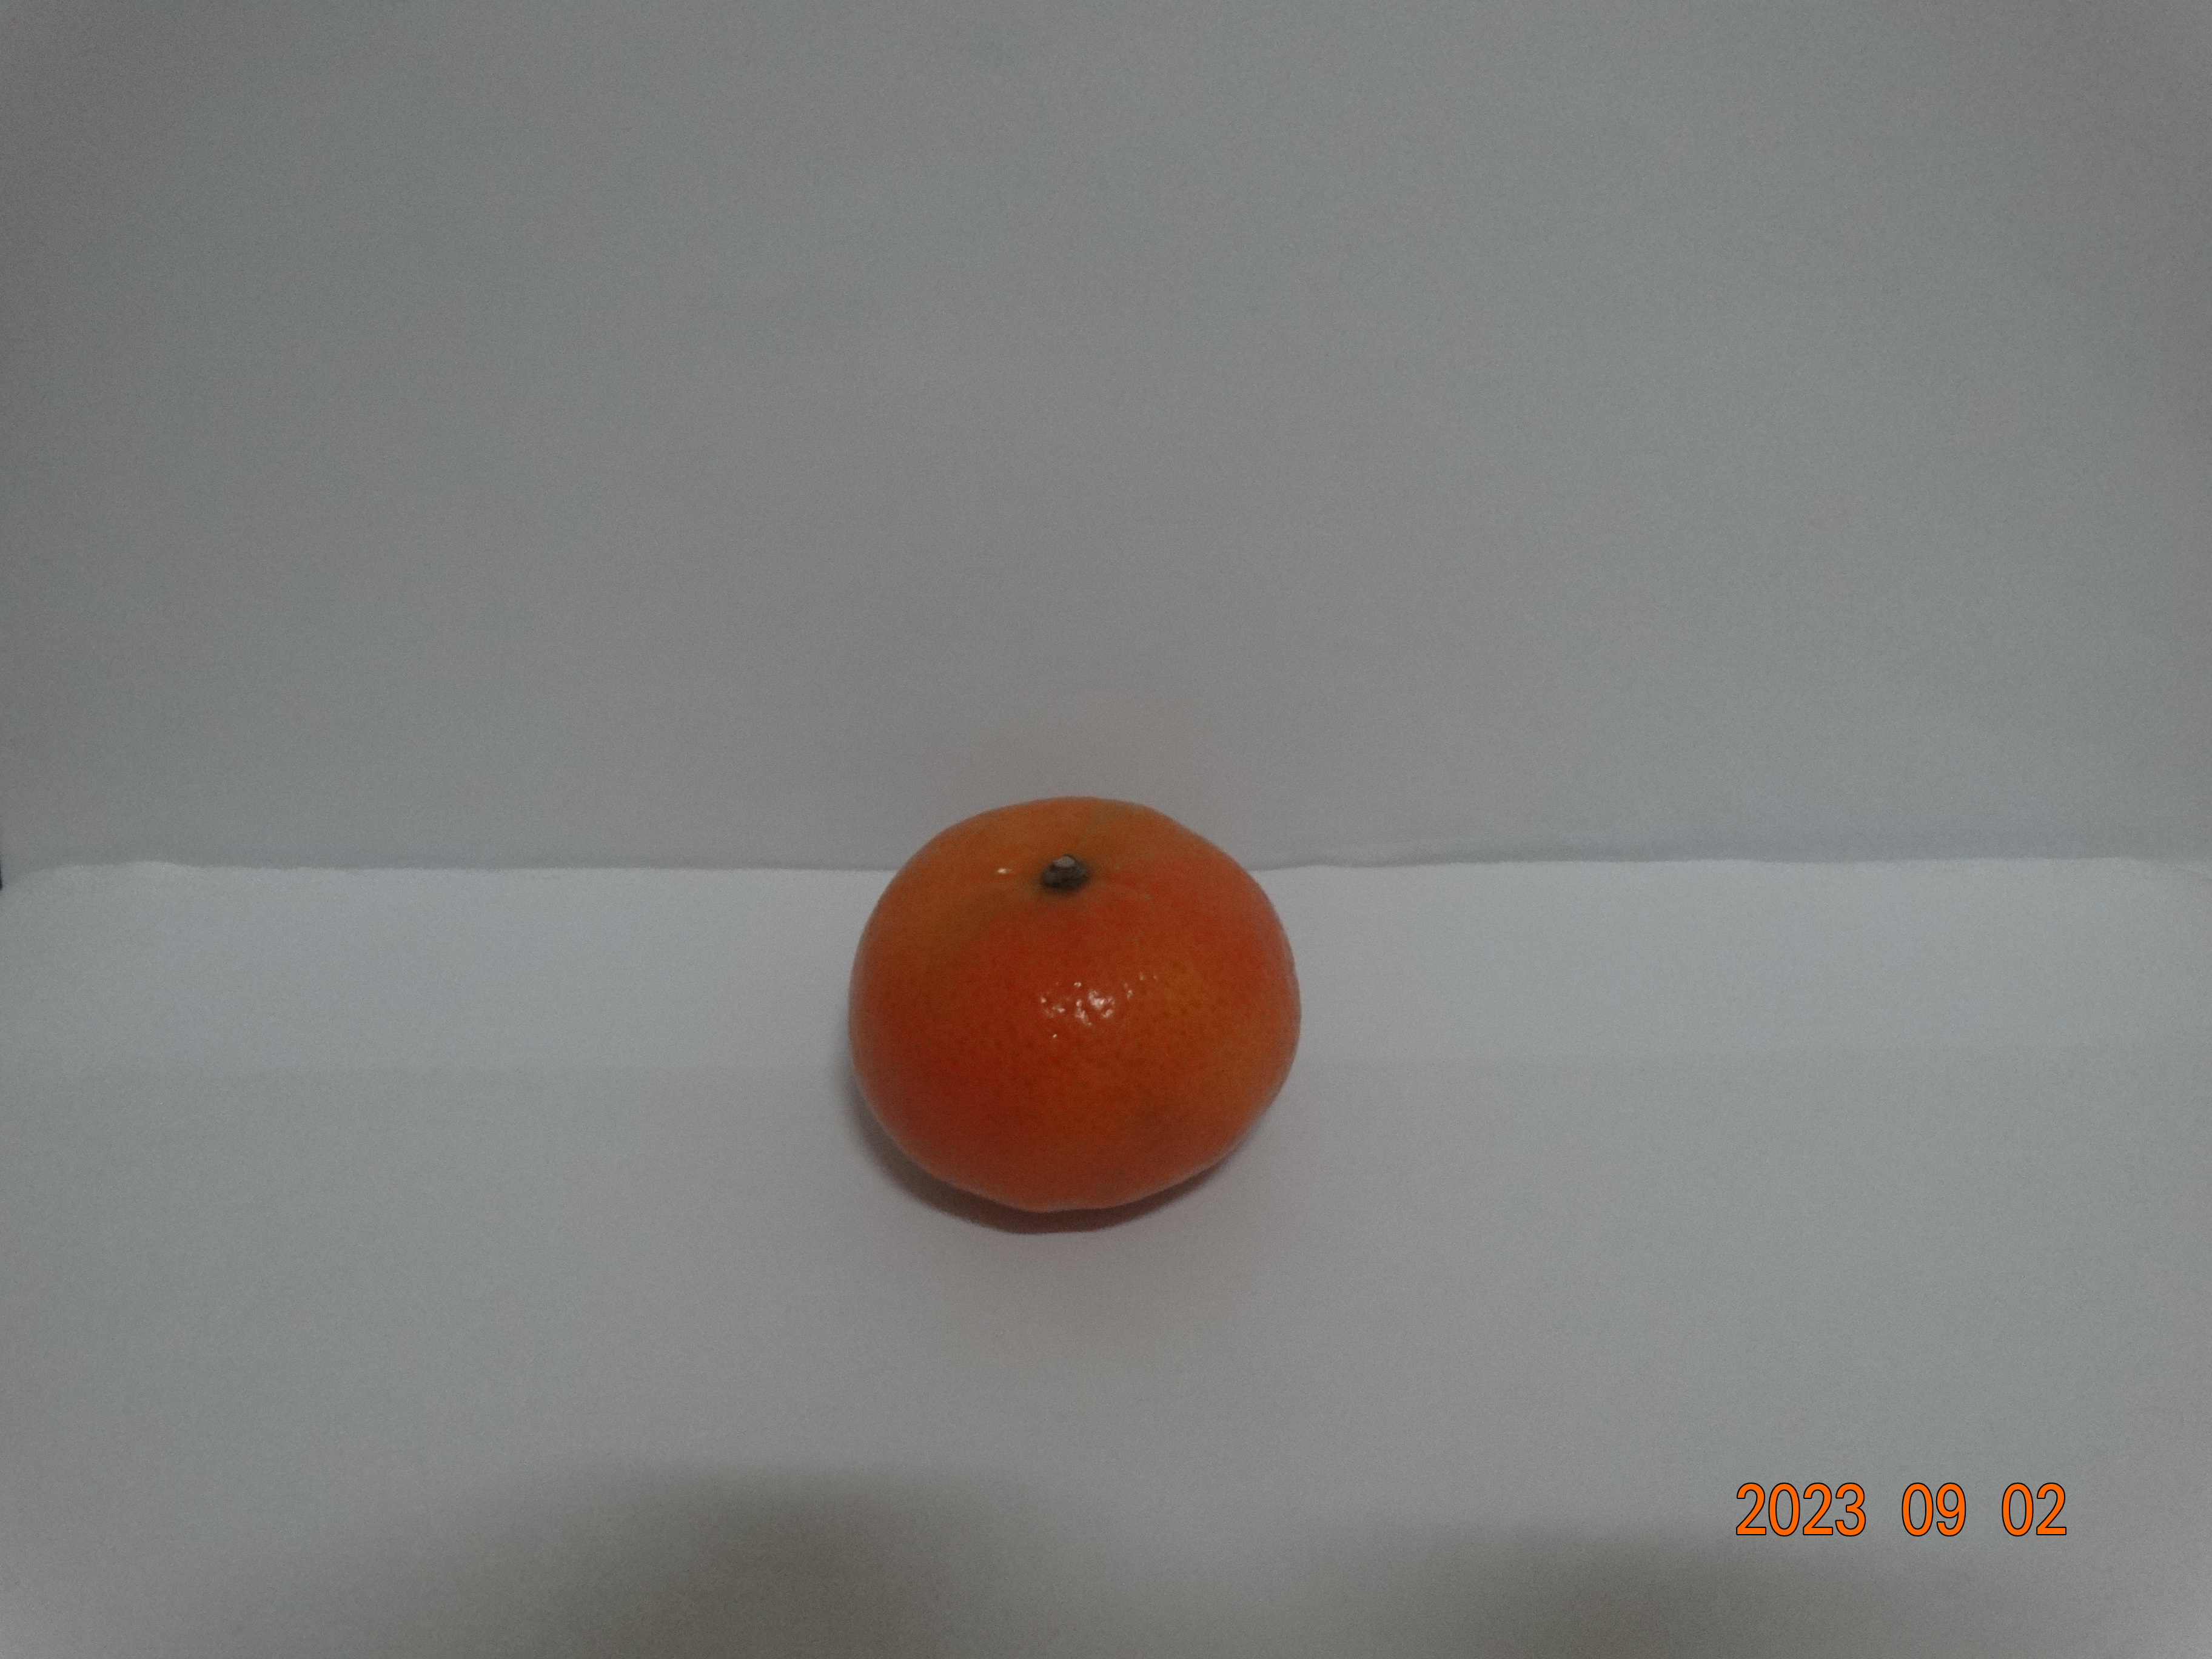
Citrus fruit variety: tangerine